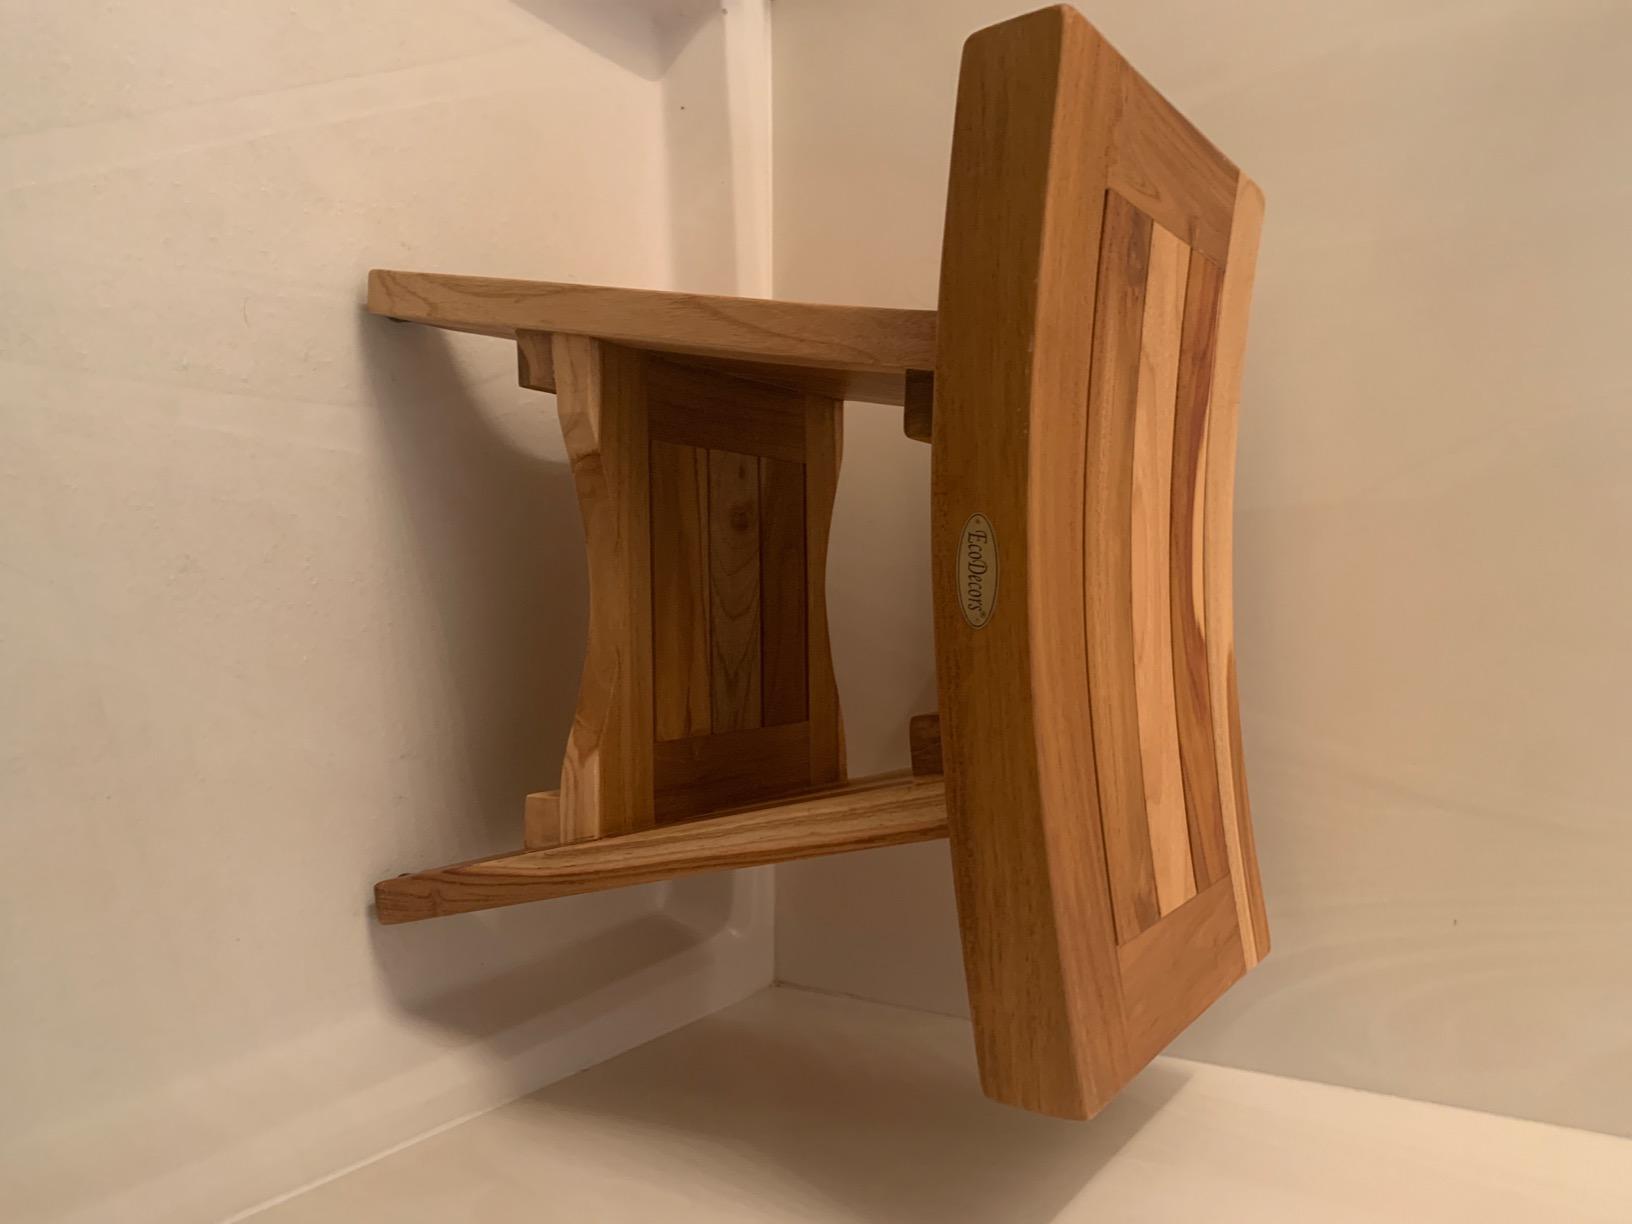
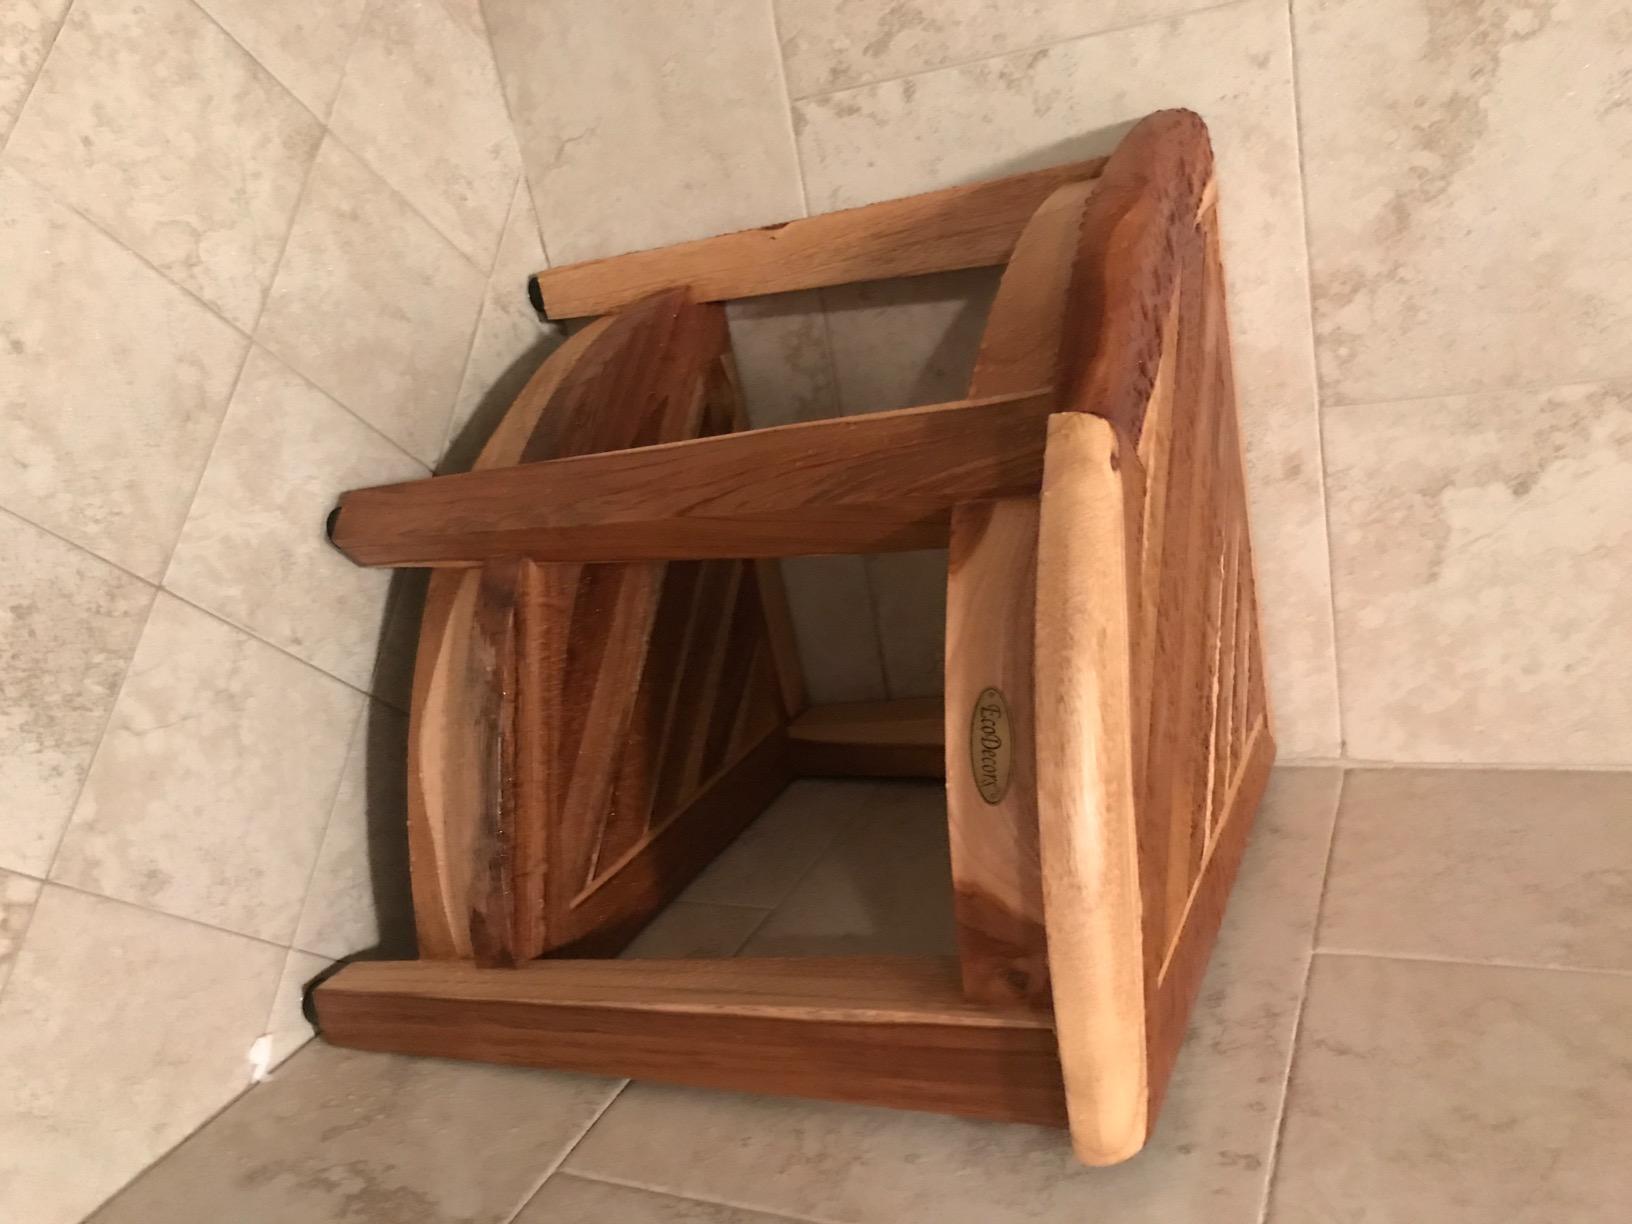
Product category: stool
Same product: no